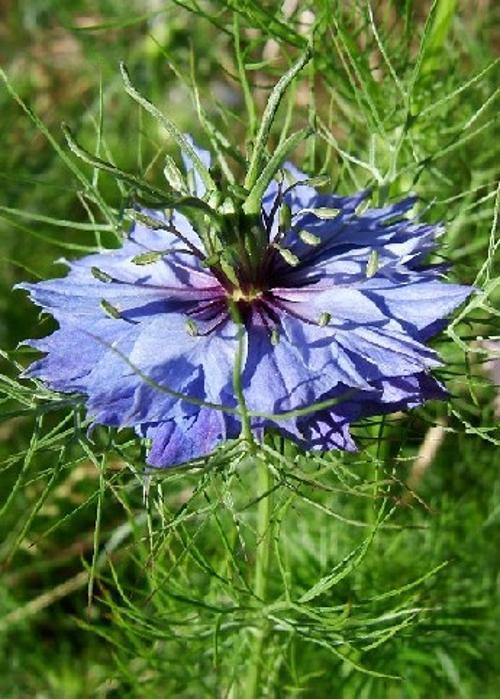
Label: love in the mist